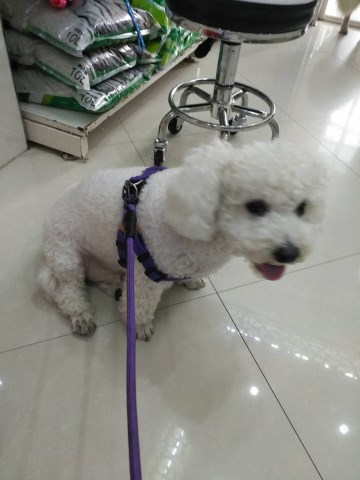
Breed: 3083-n000117-Bichon_Frise